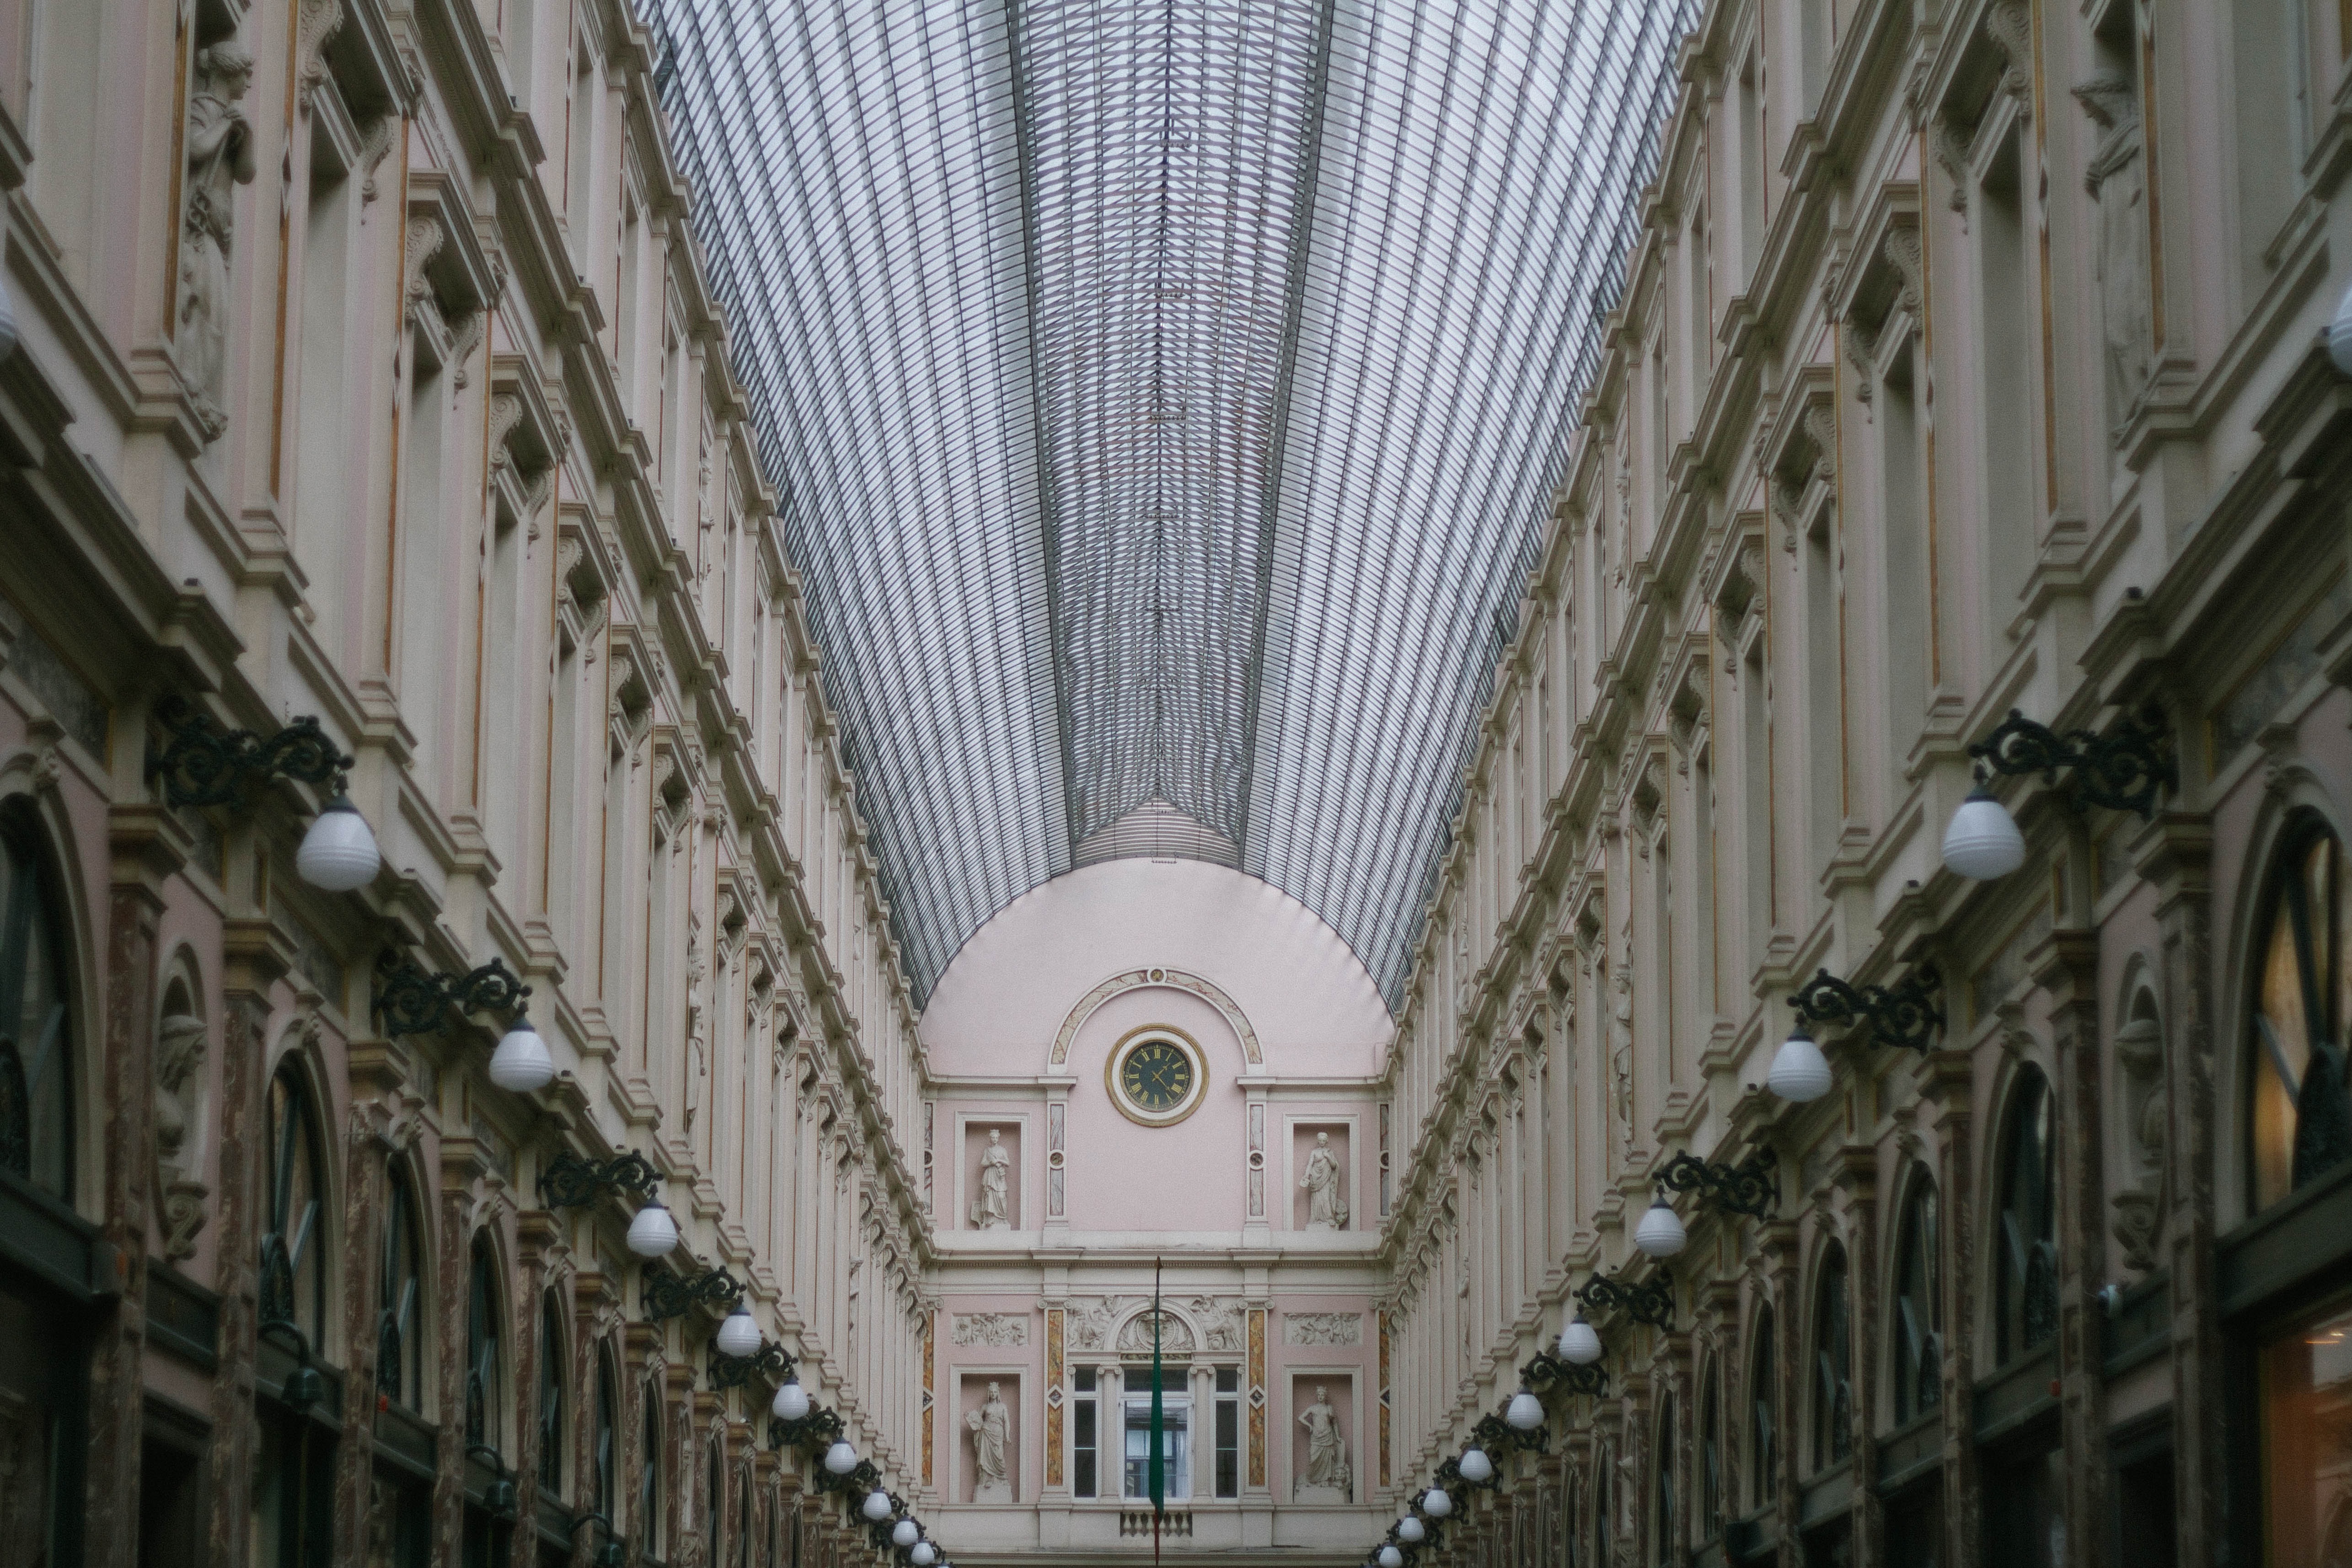
architecture, building, palace, ceiling, facade, cathedral, place of worship, symmetry, synagogue, arcade, basilica, gothic architecture